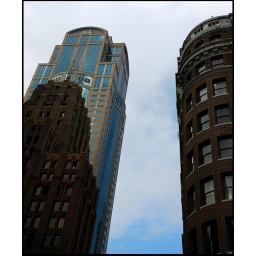
Here you can see the Cobb Building on the right, the Washington Mutual Building in blue on the left, and another red building.